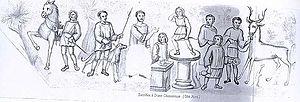
détail mosaique de lillebonne
La grande mosaïque de Lillebonne est une mosaïque d’époque romaine, trouvée en 1870 à Lillebonne, ancienne Juliobona. Lors de sa découverte, elle mesurait 8,56 m sur 6,80 m. On estime qu'elle date de la fin du IIIᵉ ou du IVᵉ siècle apr. J.-C., même si la datation ne peut être précisée davantage.